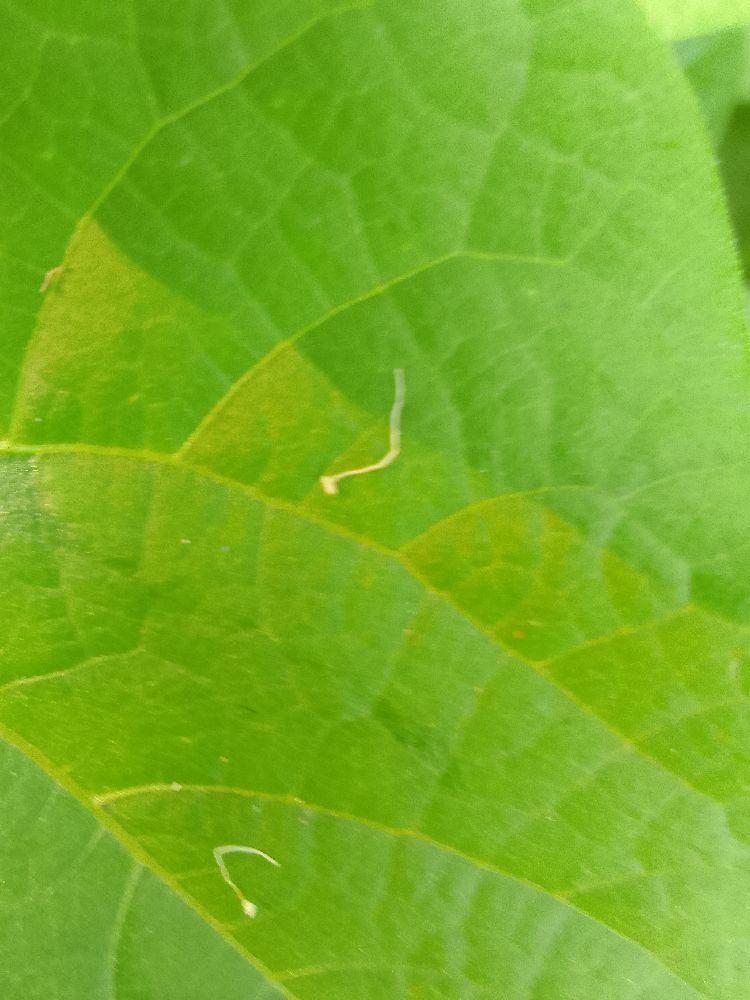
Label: healthy